Robert Woods (wide receiver, born 1992)

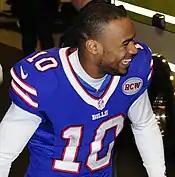
Woods in 2014

During training camp, Woods competed to retain his role as a starting wide receiver against Mike Williams and Chris Hogan. Marrone named Woods and rookie Sammy Watkins as the starting wide receivers to begin the regular season, although Williams started at wide receiver in all four preseason games.